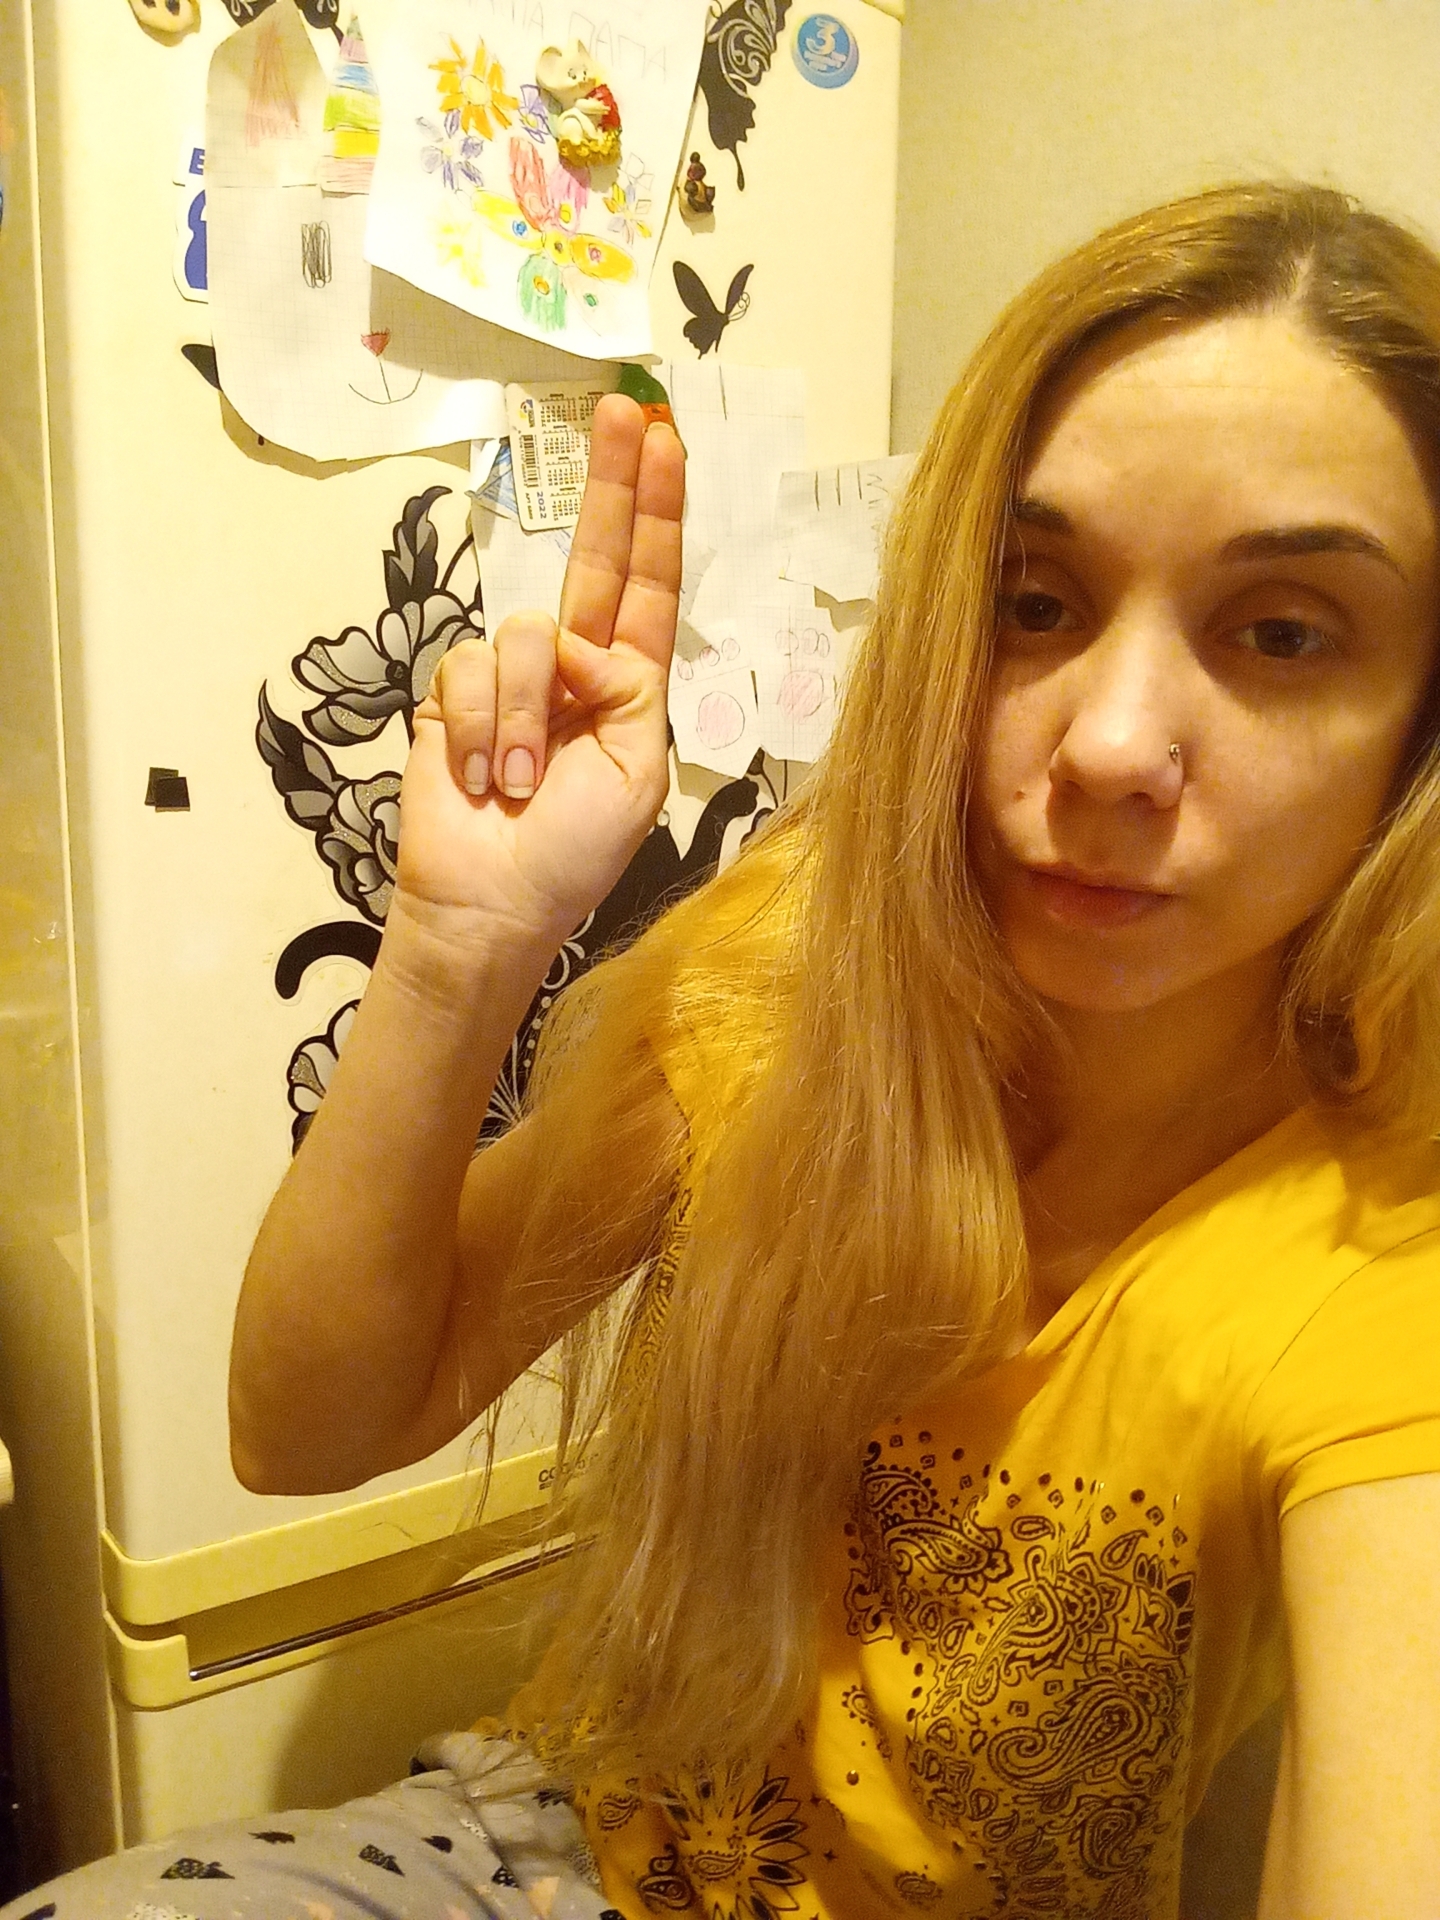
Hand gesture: two_up